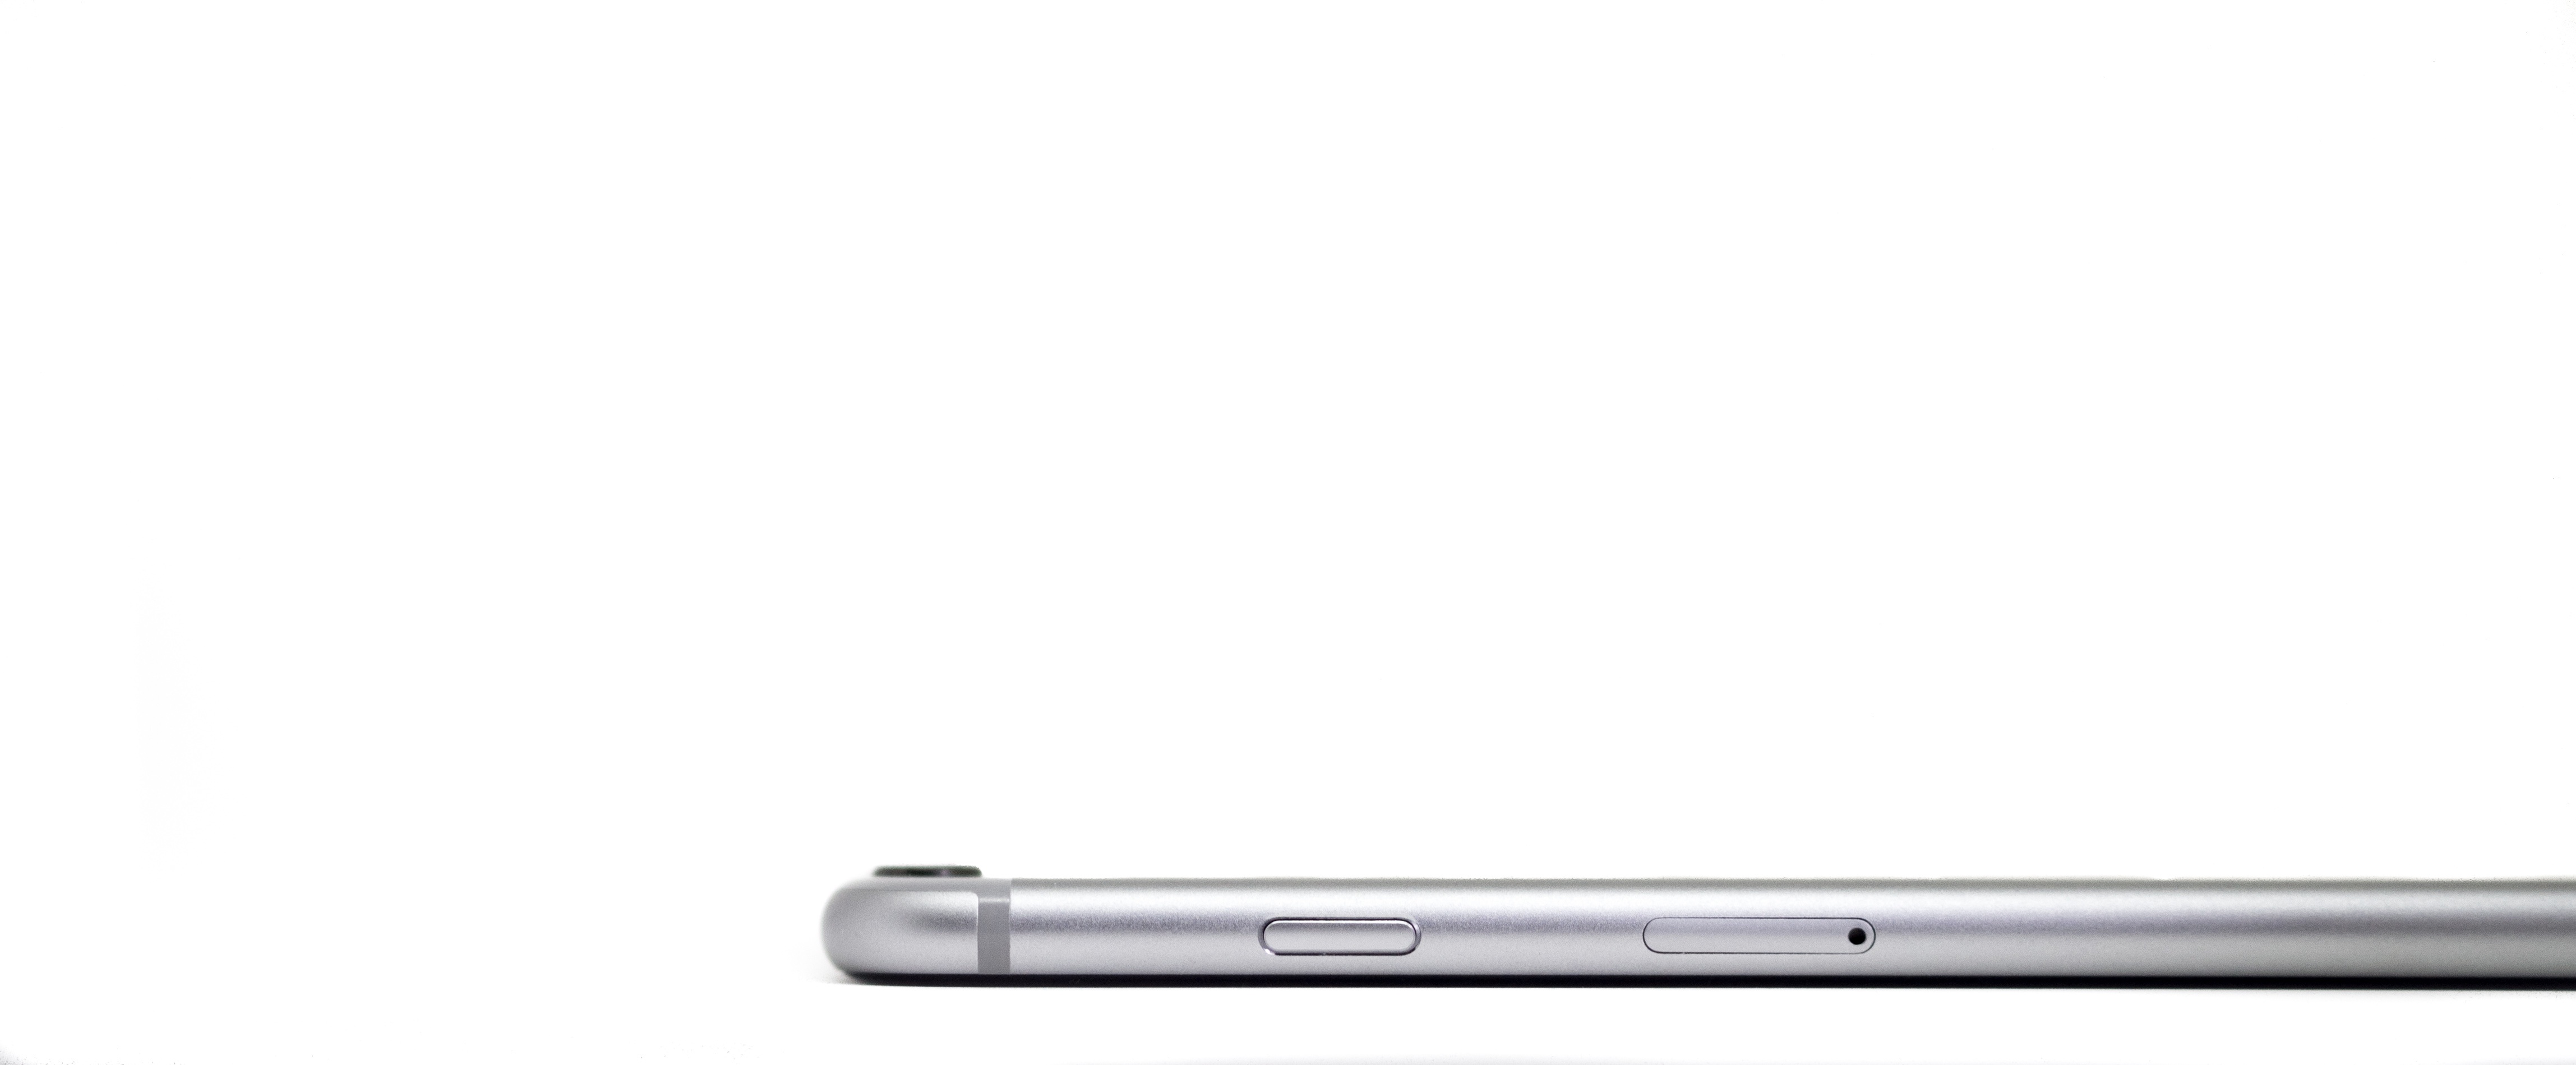
technology, gadget, product, electronic device